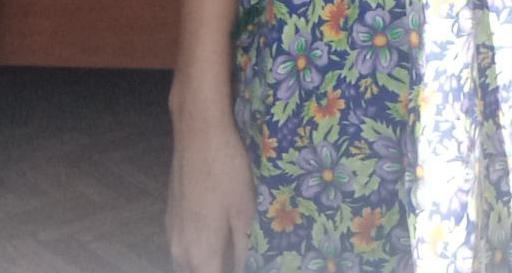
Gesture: no_gesture